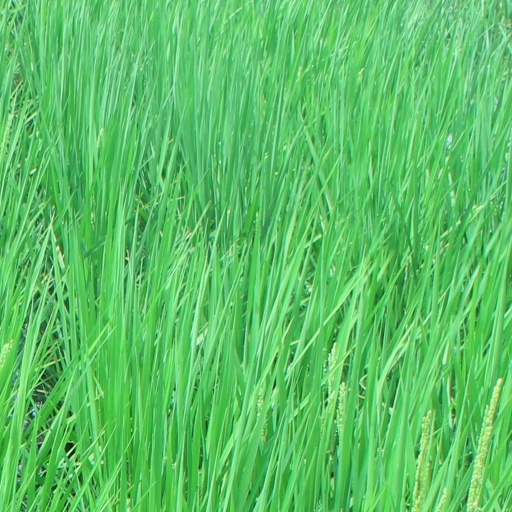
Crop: rice